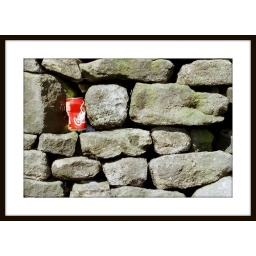
Dry stone wall in Trawden